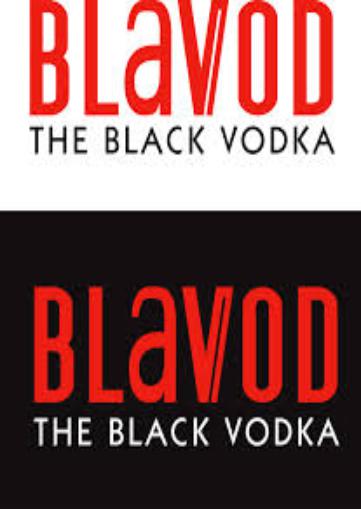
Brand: Blavod
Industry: Food